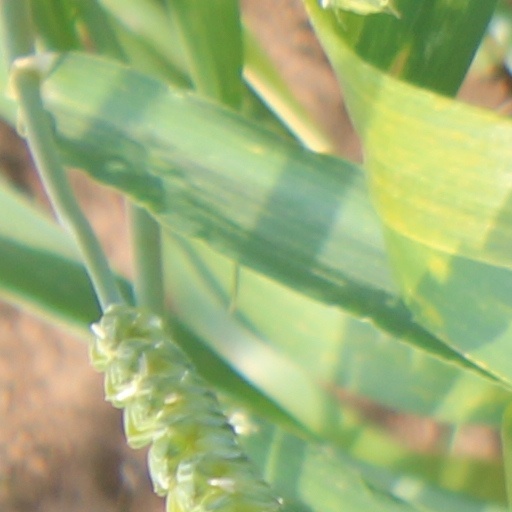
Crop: wheat